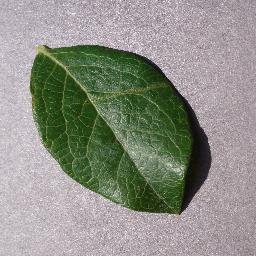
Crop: blueberry
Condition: healthy